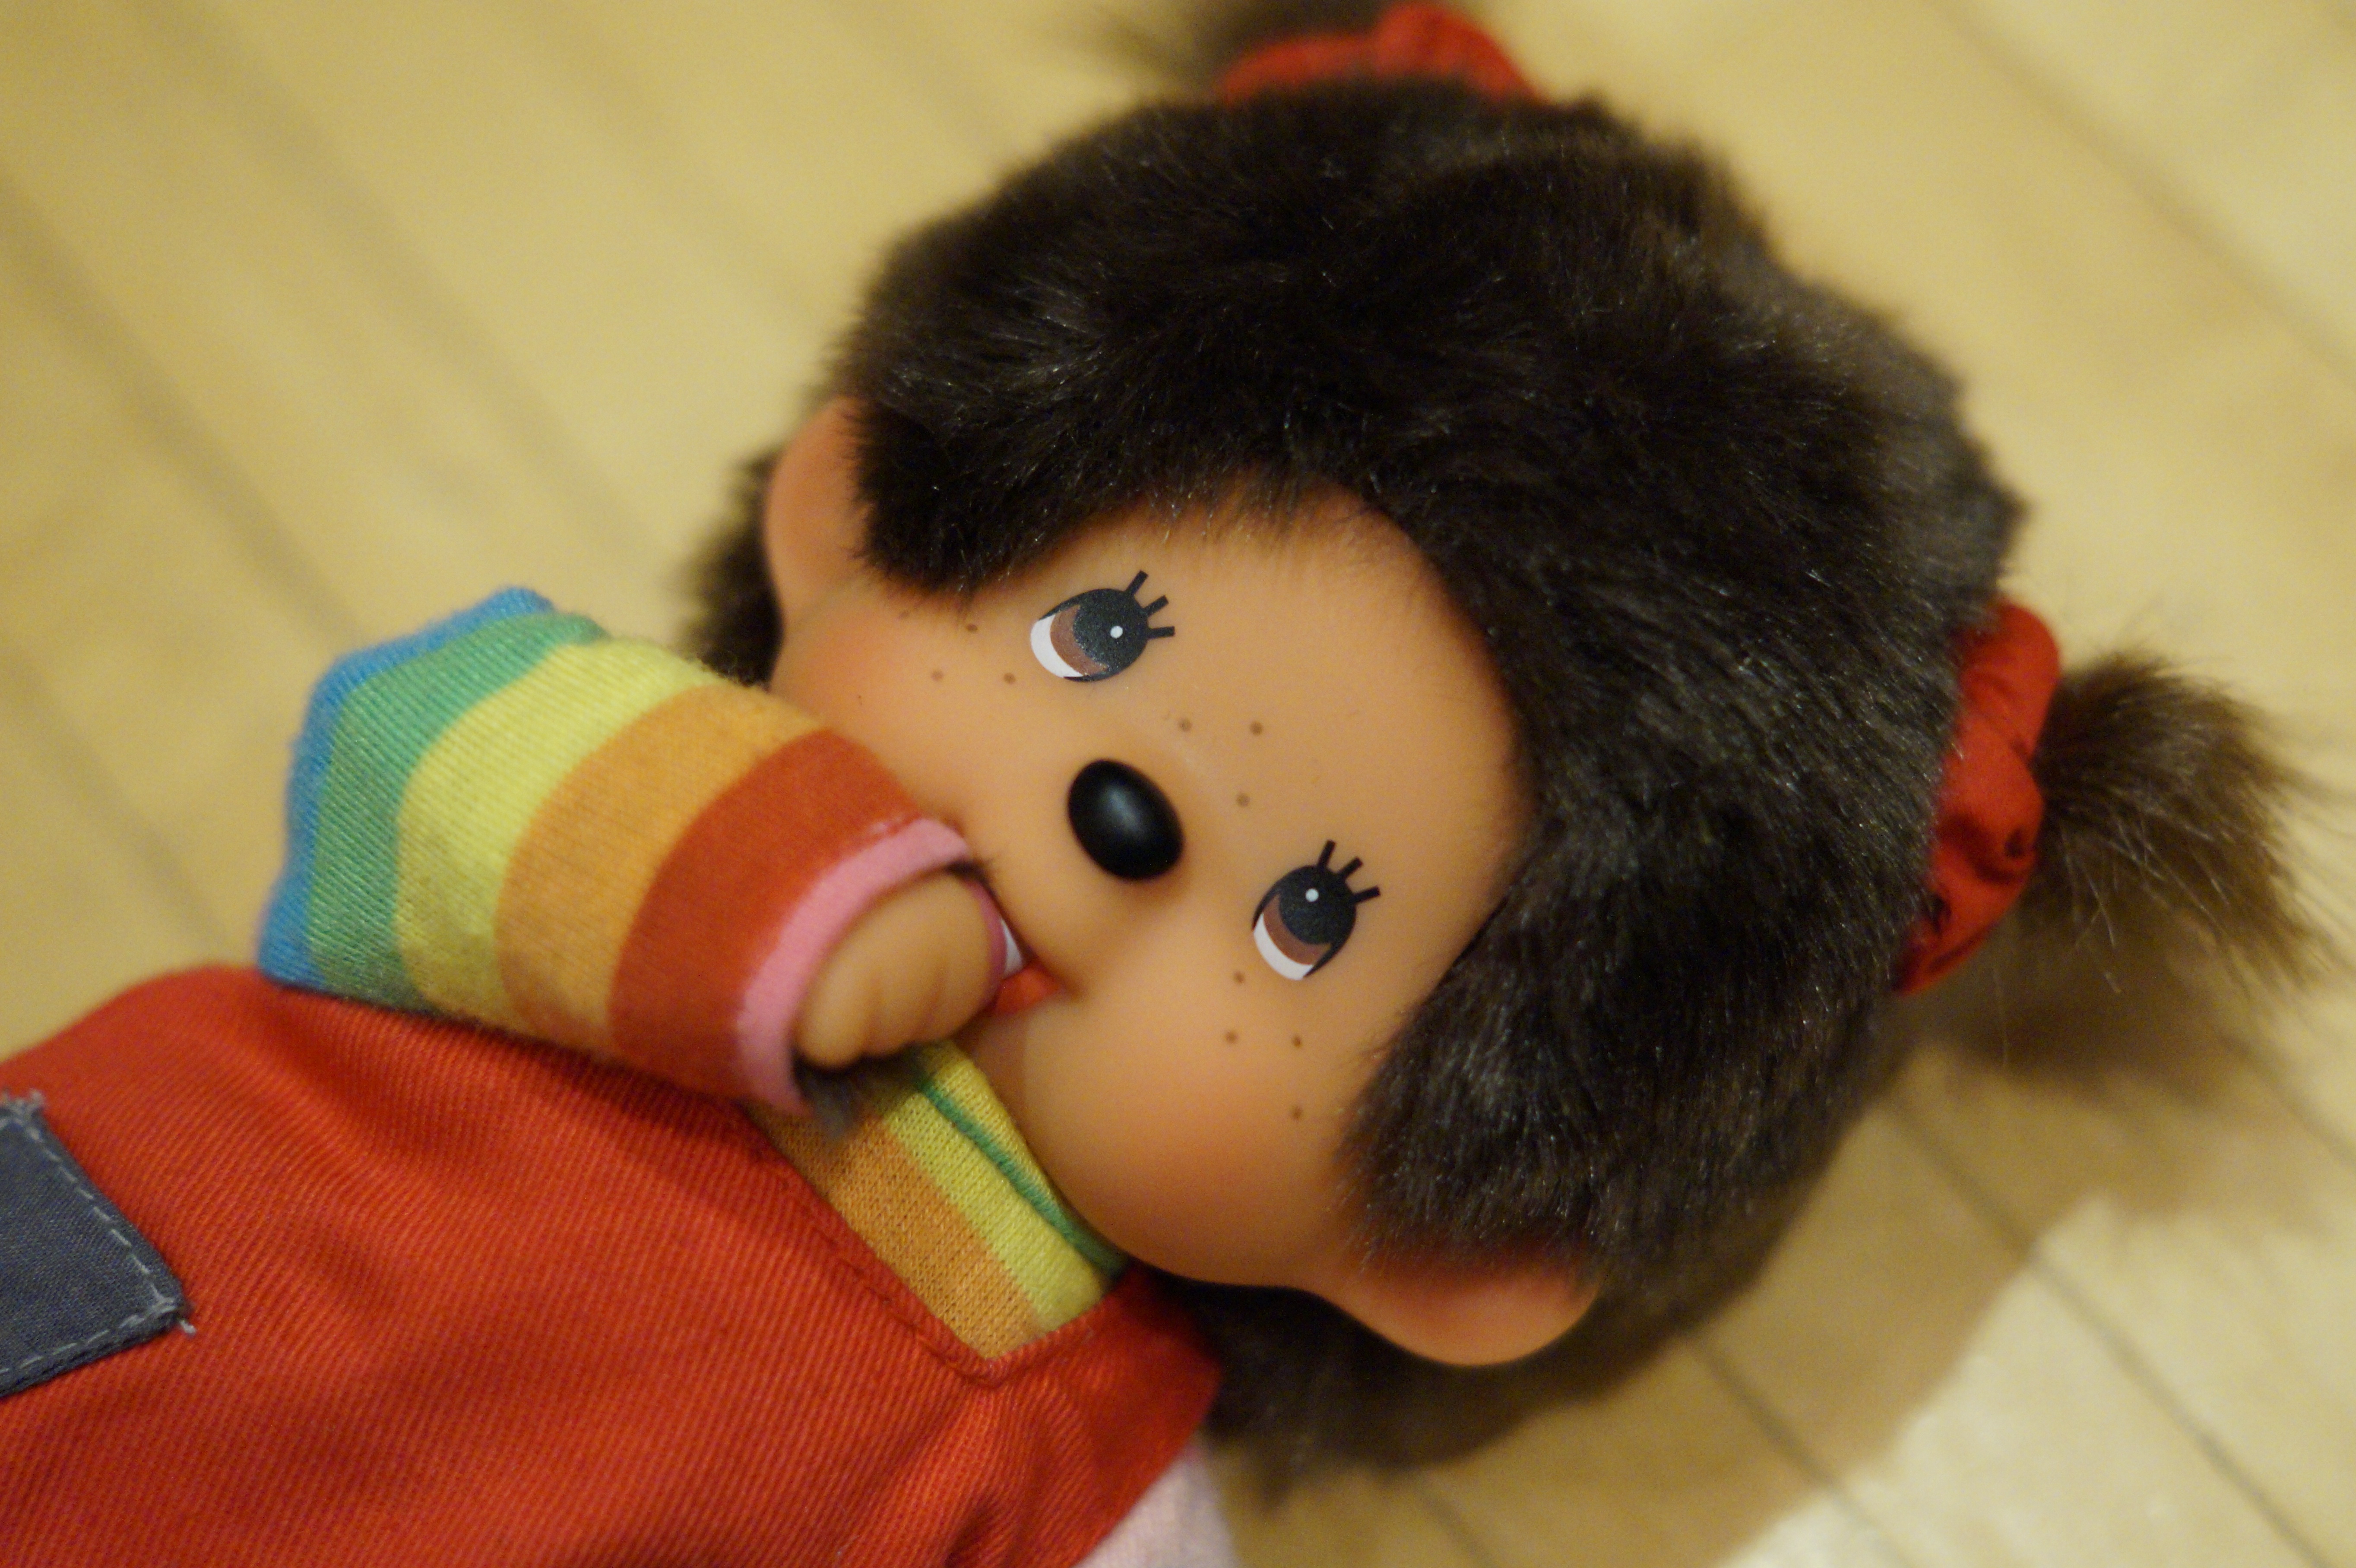
hand, girl, play, sweet, old, cute, fur, red, child, toy, baby, teddy bear, human body, doll, nose, children, figure, infant, toddler, eye, head, toys, skin, organ, stuffed animal, sweetness, cult, children toys, interaction, soft toy, doll face, stuffed toy, monchichi, thumbsucking, daumenlutscher